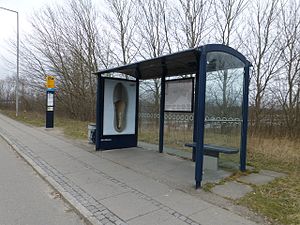
S-bus / Historie / S-busserne oprettes
Eksempel på den nye type læskærme, der blev udbredt med S-busserne.
S-busser er en type hurtige og direkte buslinjer i Storkøbenhavn med få stop. De første linjer blev oprettet af HT den 21. oktober 1990, og i perioden frem til 1998 blev S-busnettet løbende udbygget med flere linjer. I dag drives S-busnettet af trafikselskabet Movia og er en naturlig del af rygraden i den kollektive trafik i Hovedstadsområdet. I 2019 transporterede de ca. 28,8 mio. passagerer, svarende til 14,5 % af det samlede passagertal.